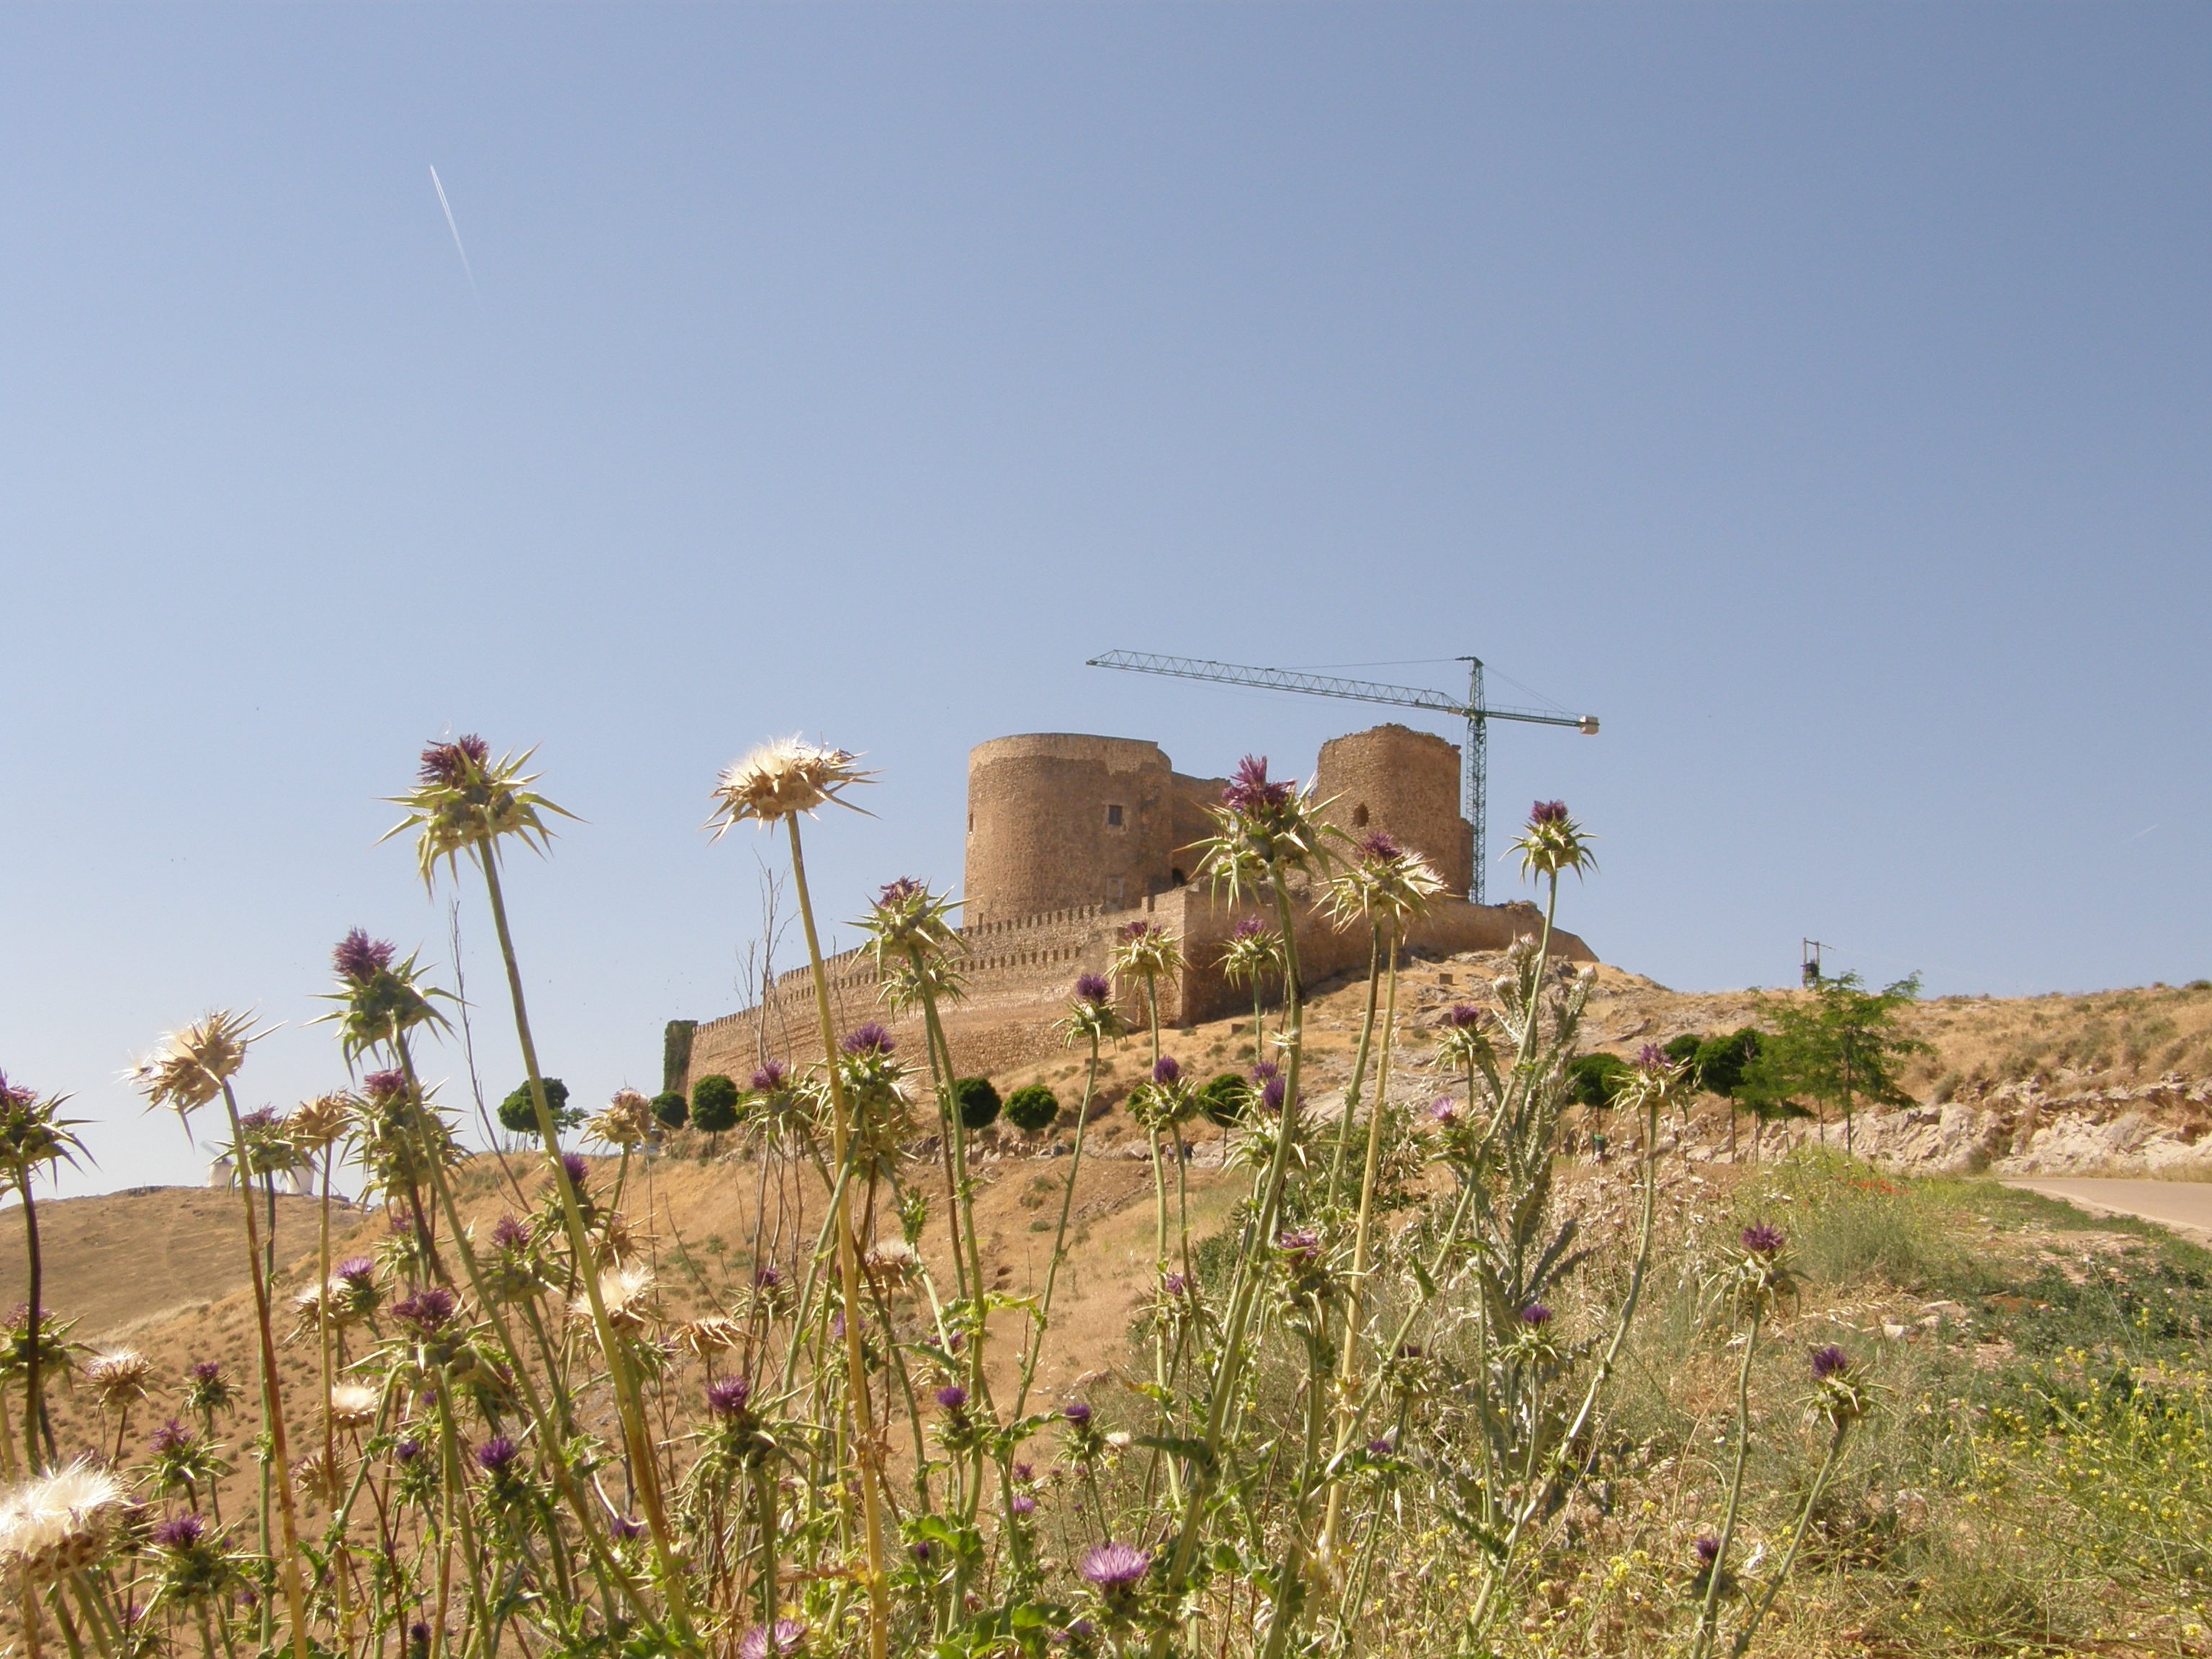
landscape, sea, coast, sky, field, prairie, hill, flower, windmill, wind, summer, village, castle, mountains, ruins, ecosystem, rural area, consuegra, natural environment